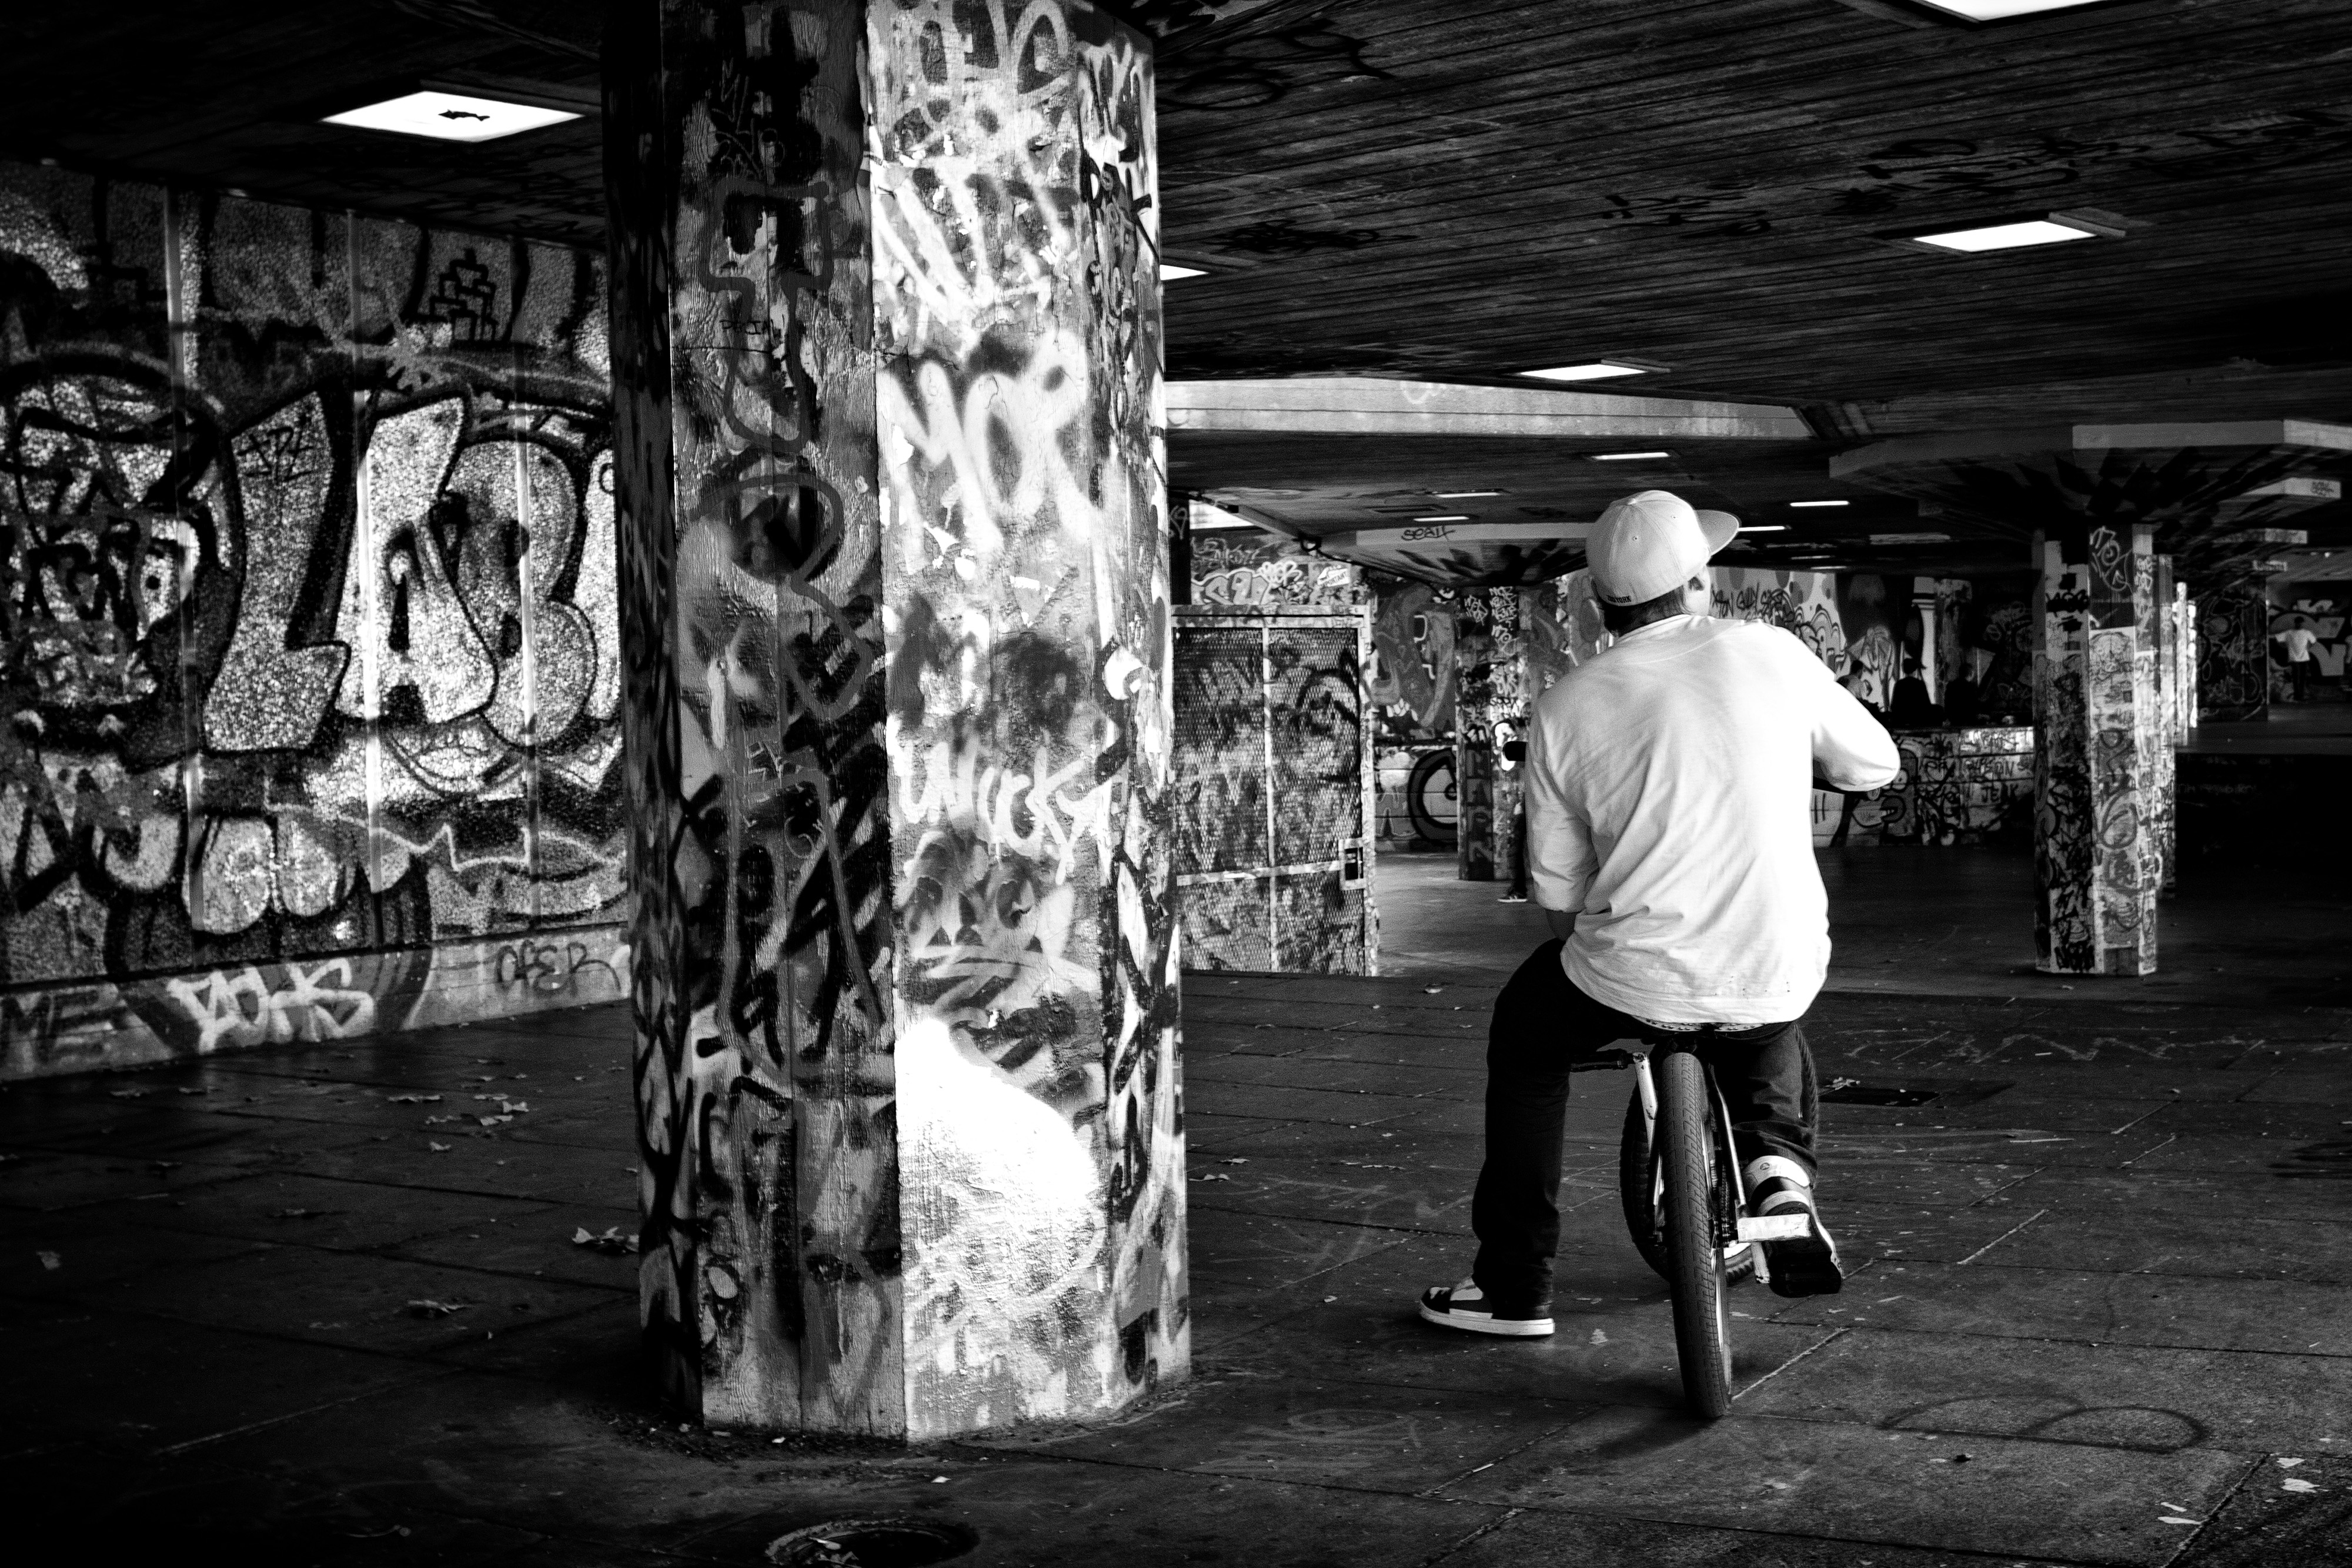
black and white, monochrome, standing, monochrome photography, urban area, street art, art, photography, graffiti, freestyle bmx, street, style, skatepark